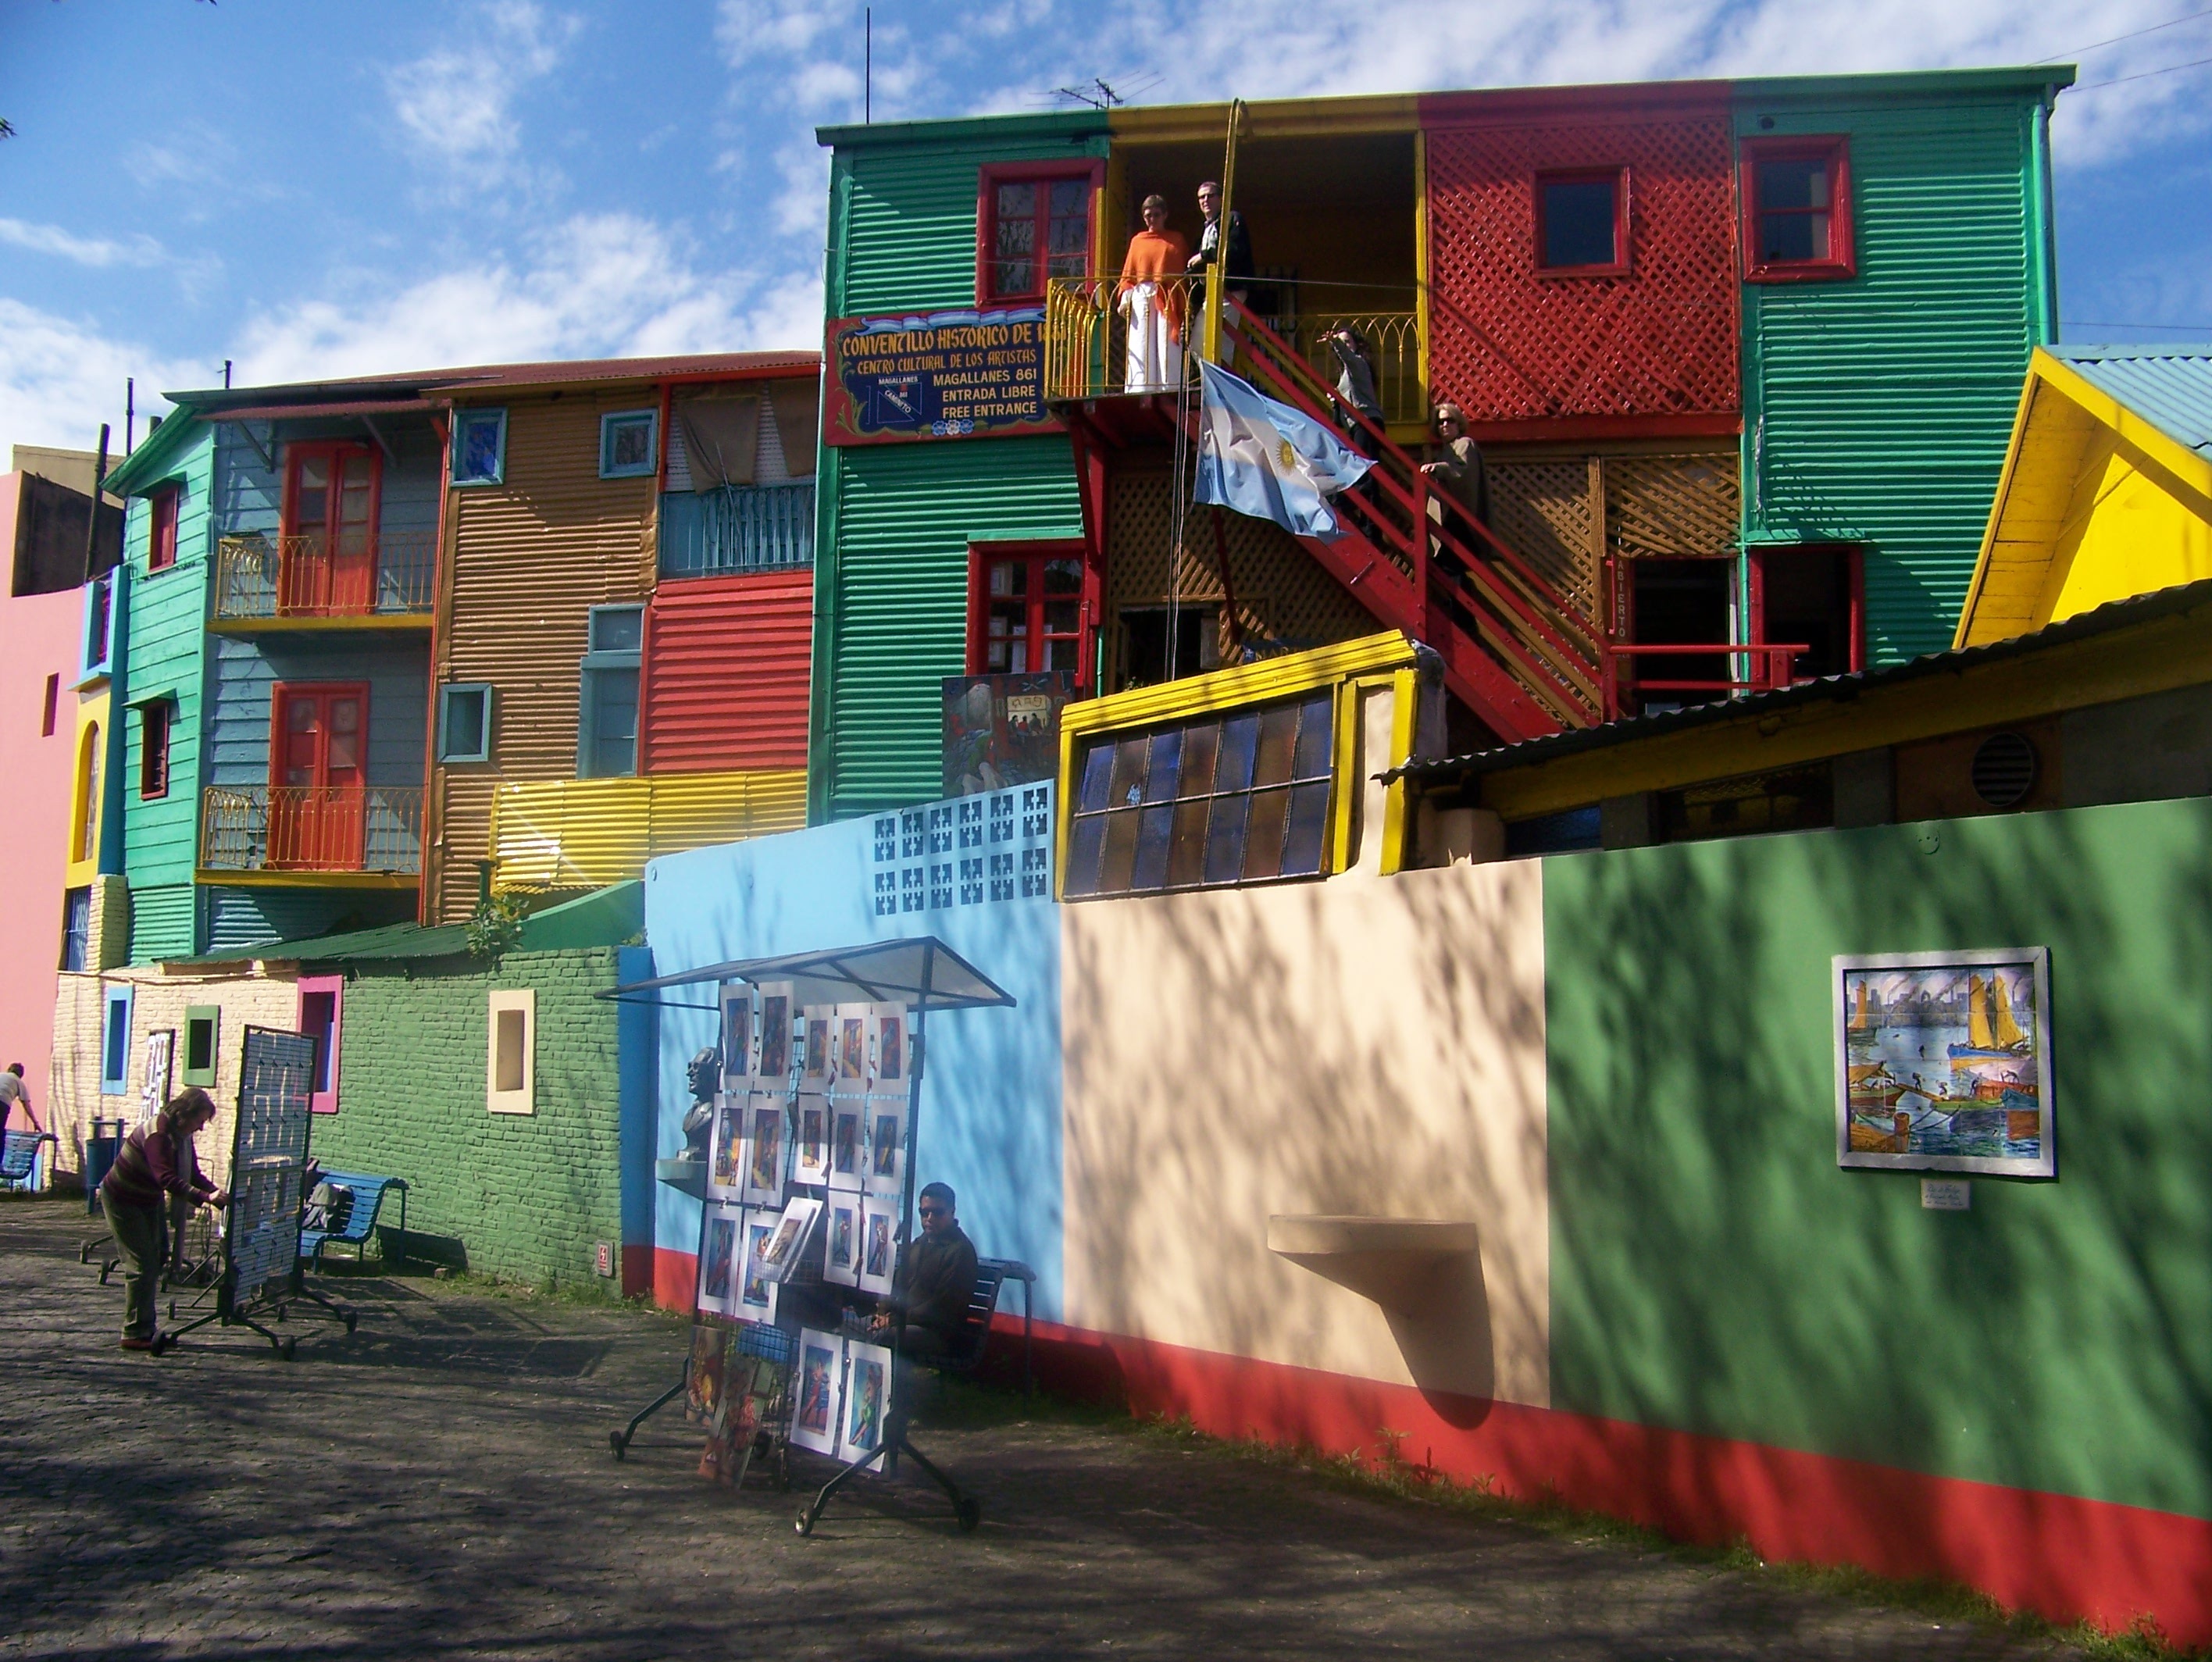
color, art, mural, argentina, screenshot, buenos aires, caminito, urban area